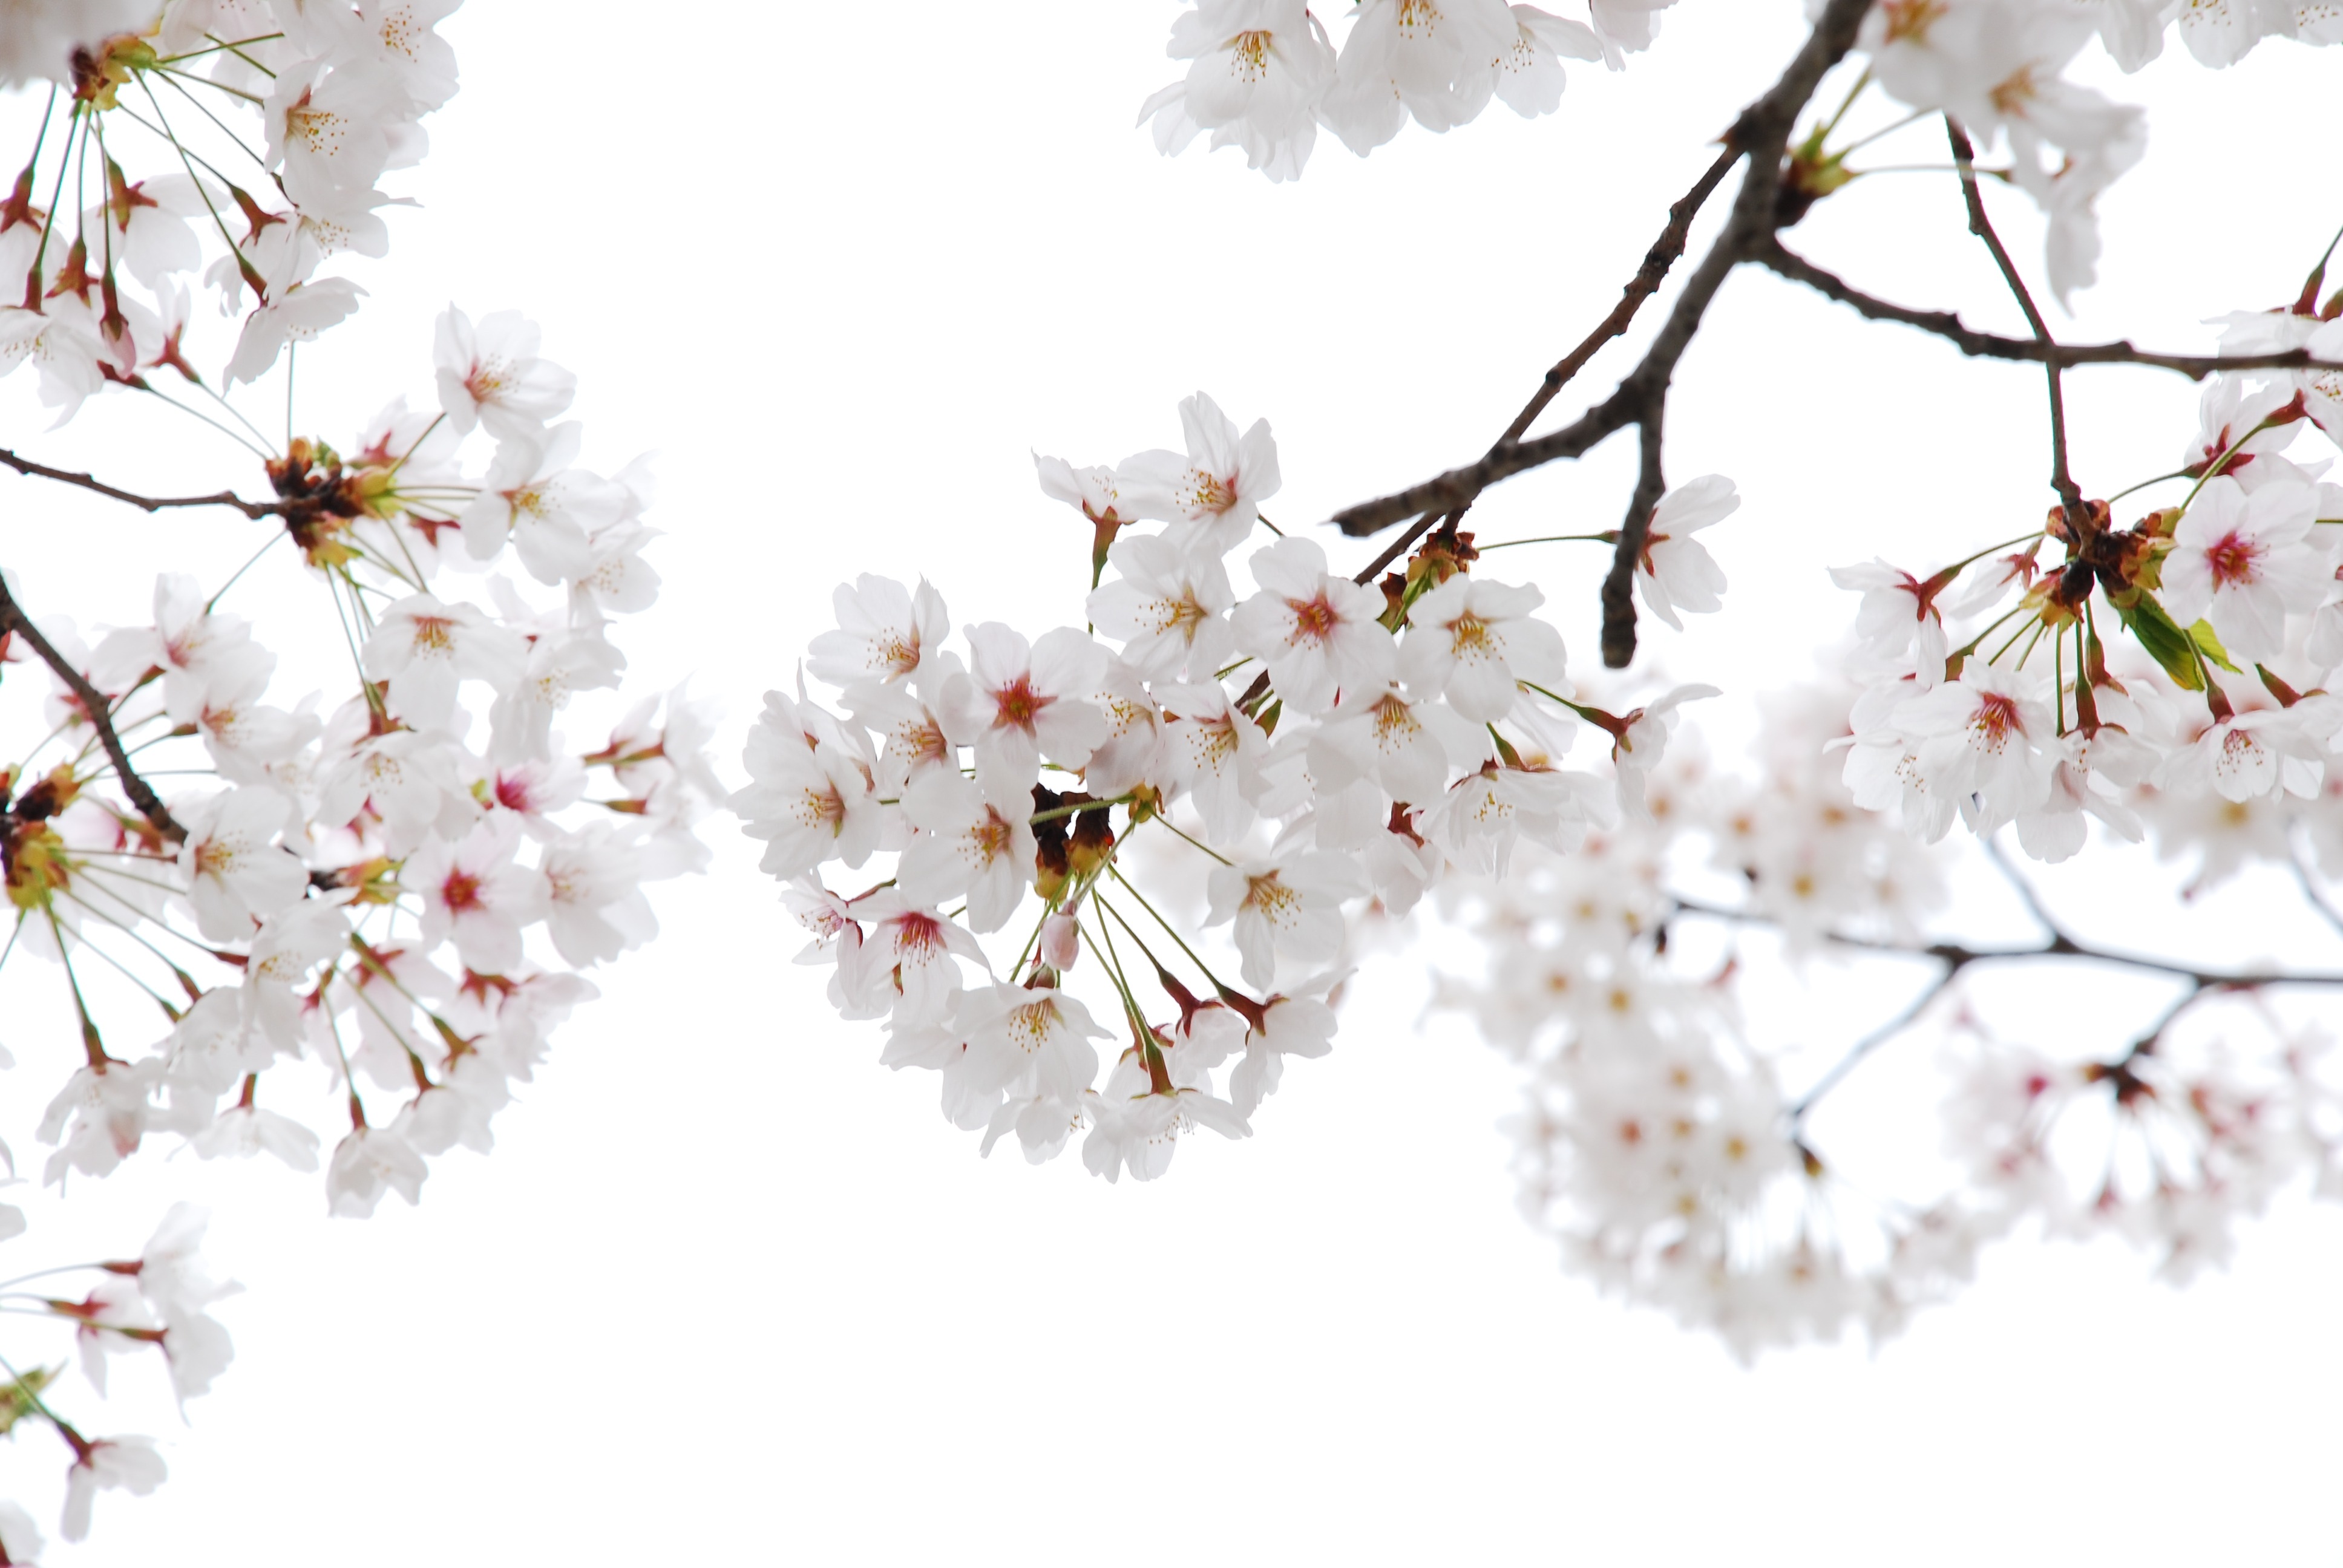
branch, blossom, plant, flower, petal, food, spring, produce, season, cherry blossom, flowering plant, flower horn, affix, cherry flowers, land plant